Catherine Parr

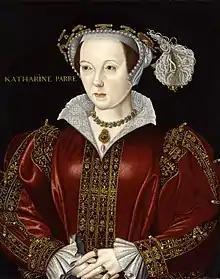
Portrait by unknown artist in late 16th century, National Portrait Gallery

Catherine Parr ( – 5 September 1548) was Queen of England and Ireland as the last of the six wives of King Henry VIII from their marriage on 12 July 1543 until Henry's death on 28 January 1547. Catherine was the final queen consort of the House of Tudor, and outlived Henry by a year and eight months. With four husbands, she is the most-married English queen consort. She was the first woman to publish in print an original work under her own name in England in the English language.